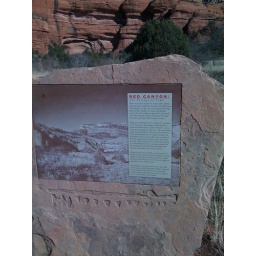
The signs are embedded within the red rock along the trail.